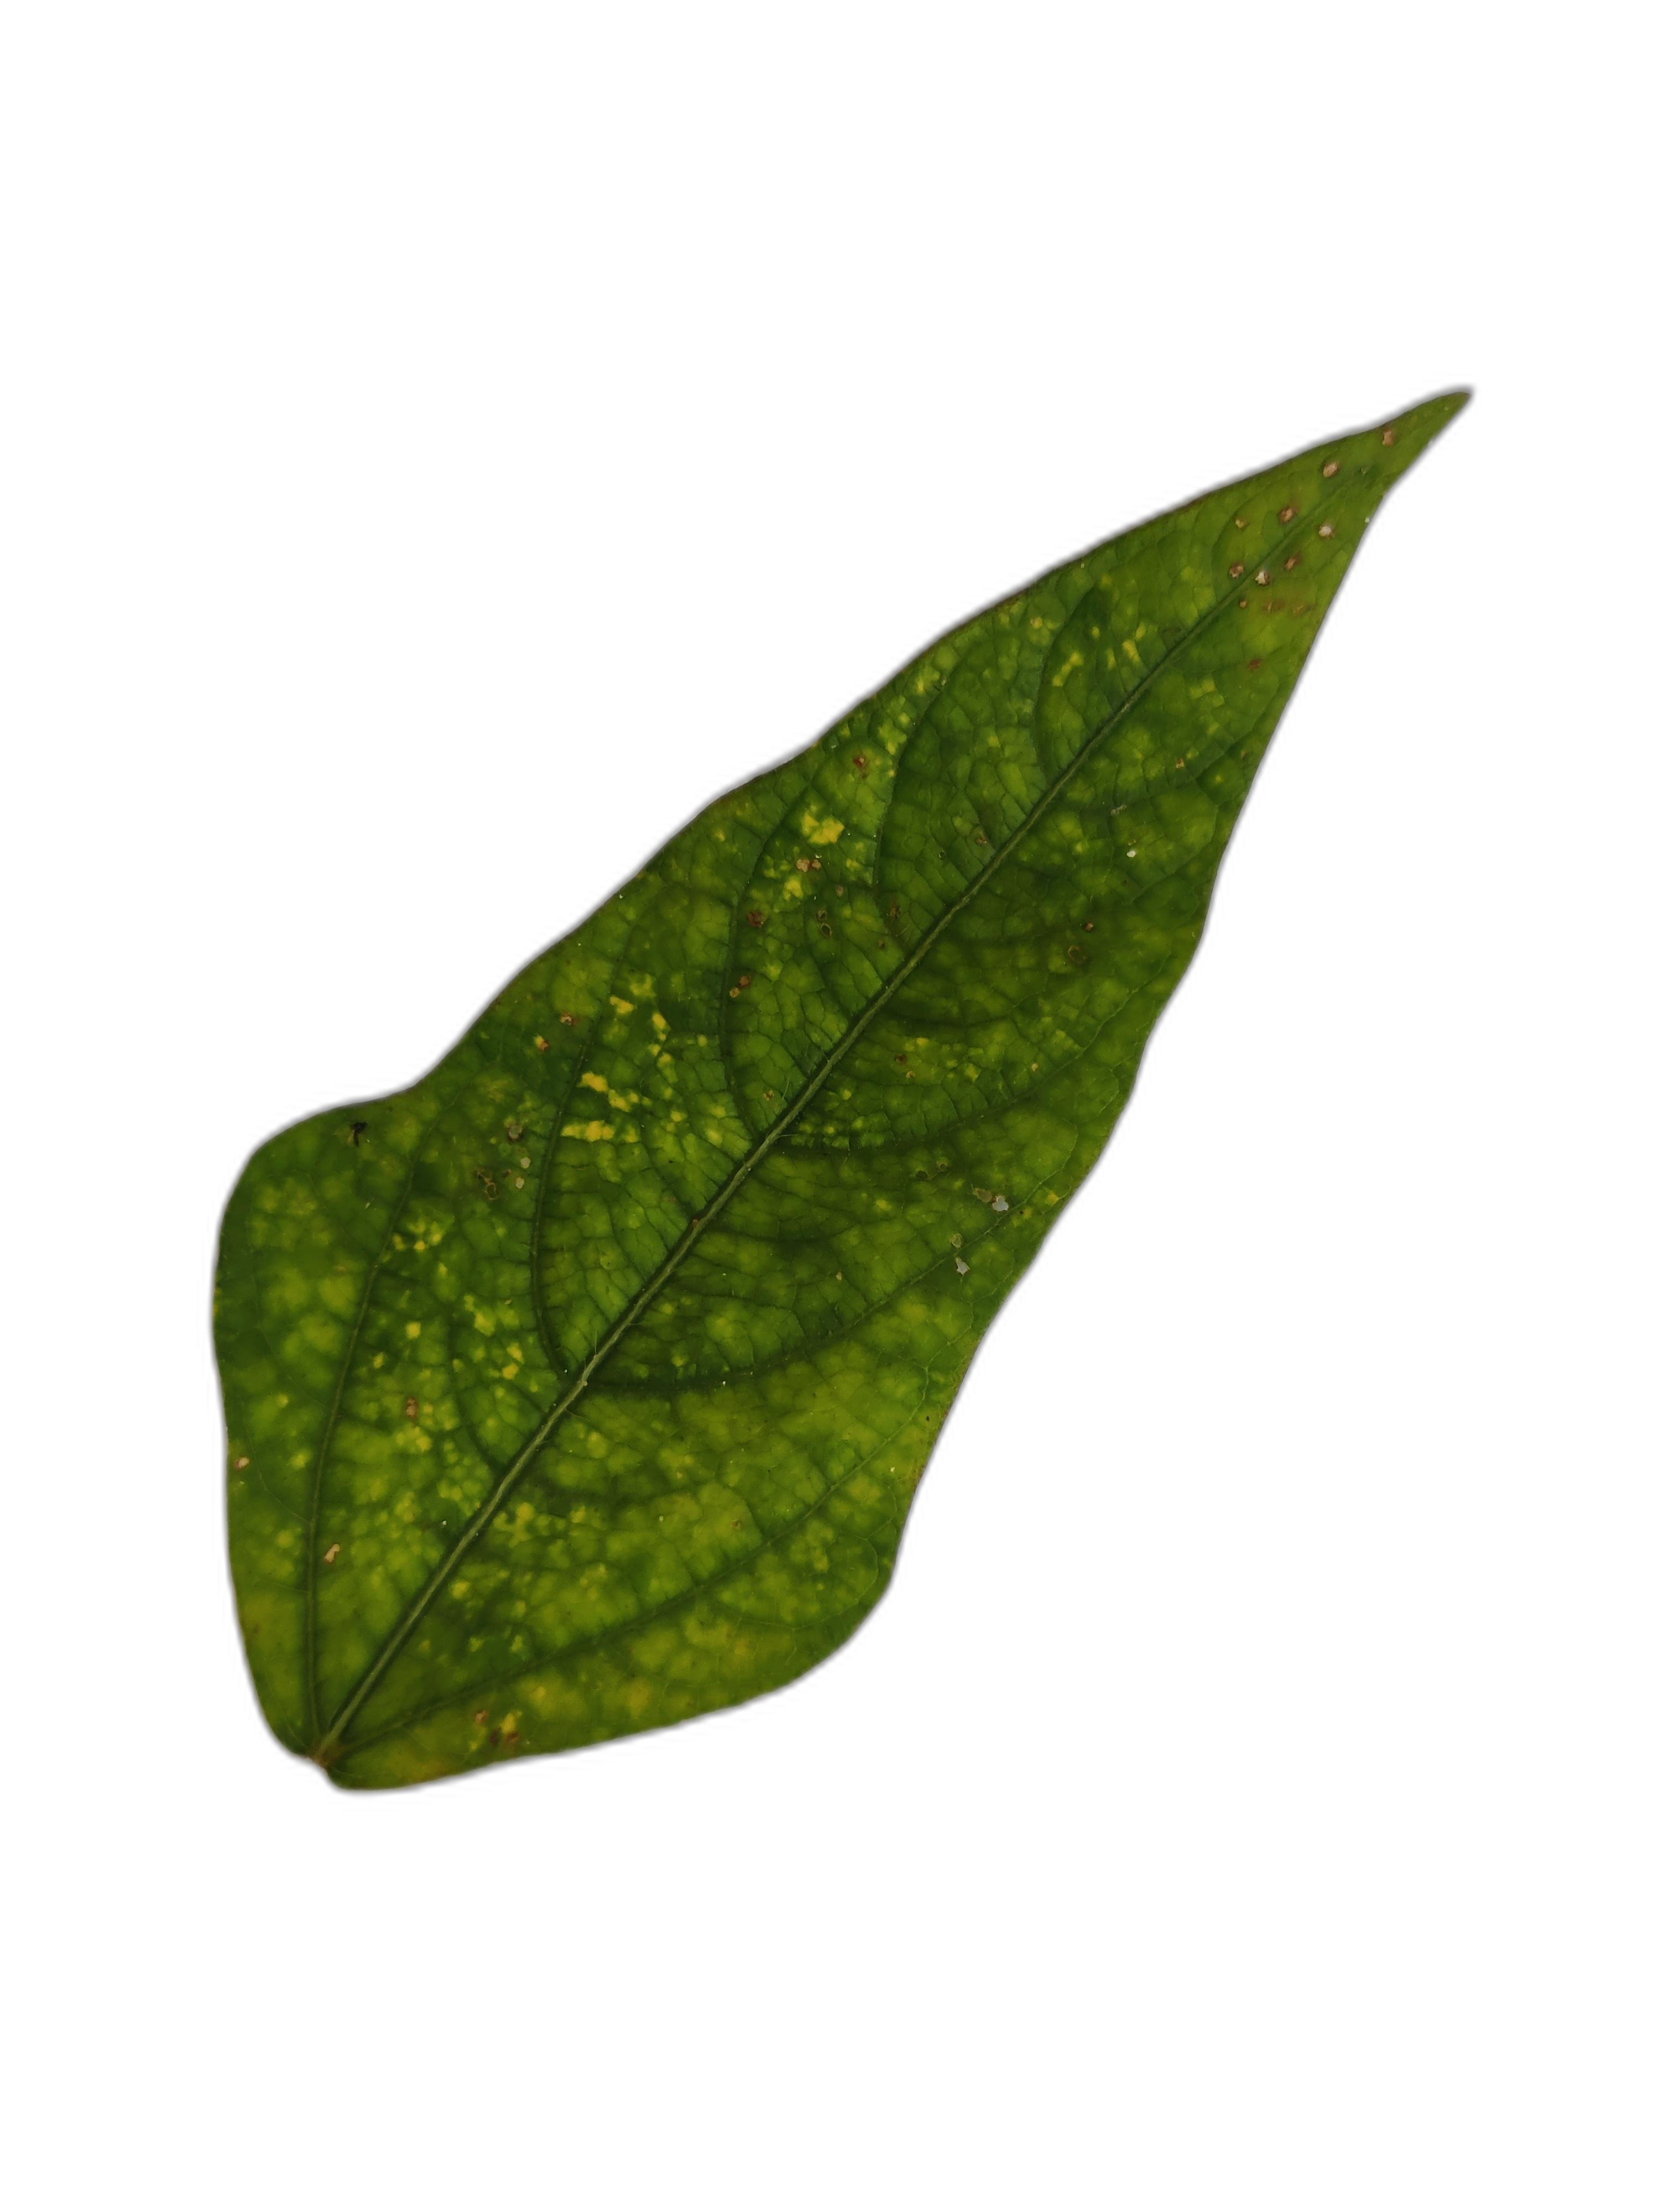
Label: Yellow Mosaic